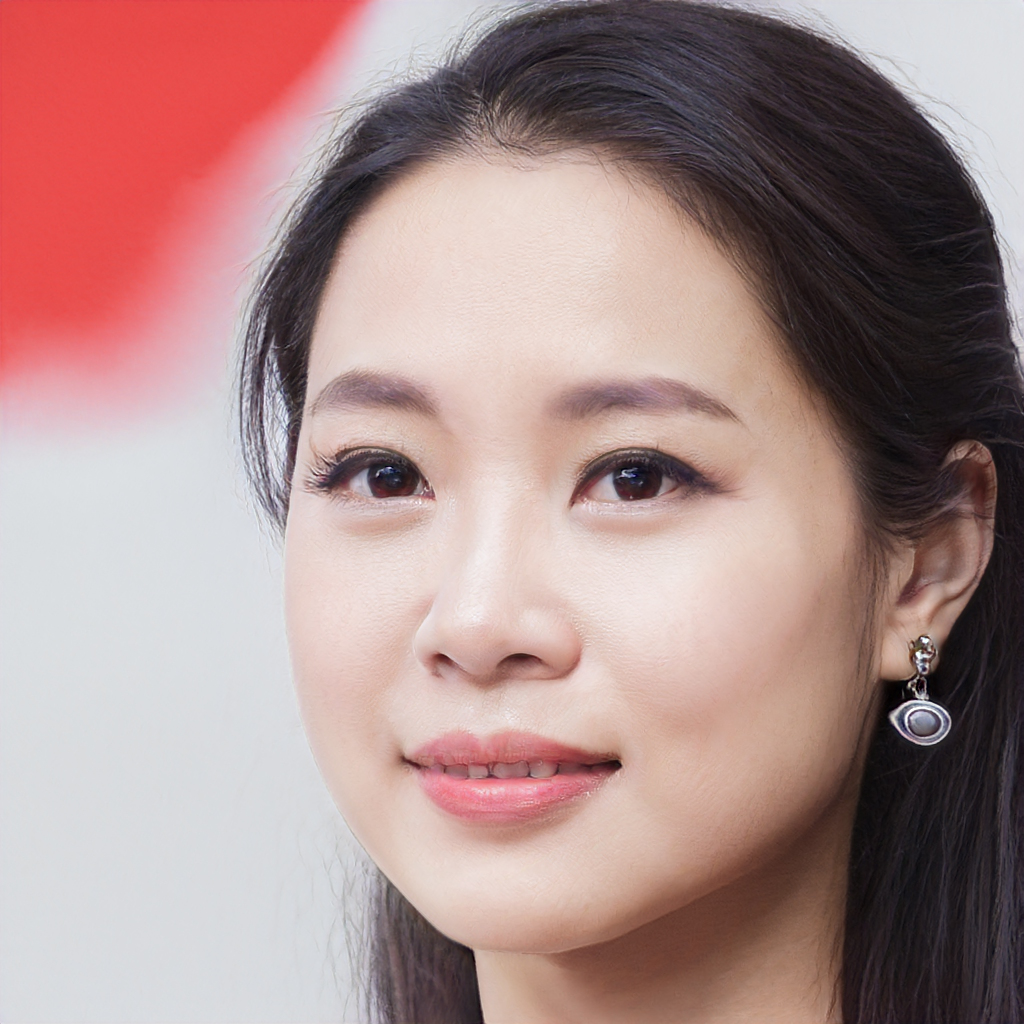
Label: Colored